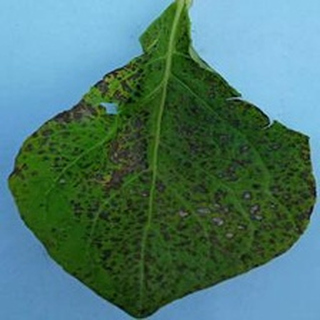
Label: potato_early_blight